Pathayeram Kodi

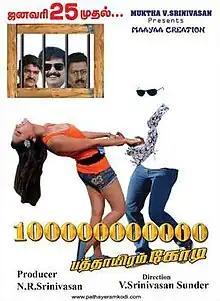
Theatrical release poster

Pathayeram Kodi is a 2013 Tamil-language science fiction comedy film written and directed by Muktha S. Sundar. The film stars Dhruv Bhandari, Madalsa Sharma, Vivek, Gokulnath and Kanishka Soni. The film was released on 25 January 2013. It was dubbed and released in Hindi as "Paisa Ho Paisa" in April 2015. The film was not commercially successful.